Tony Gonzalez

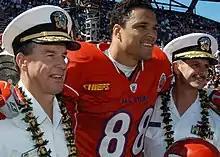
Gonzalez at Pro Bowl 2005

On October 14, 2007, Gonzalez broke the career touchdown reception record for tight ends previously held by Shannon Sharpe, as well as passing Ozzie Newsome for second in career receiving yards for a tight end. On December 23, 2007, Gonzalez recorded his third season with 1,000 receiving yards, tying him with Kellen Winslow, Todd Christensen, and Shannon Sharpe for most ever by a tight end, and on December 30, 2007, Gonzalez passed Shannon Sharpe for most receptions all time by a tight end.